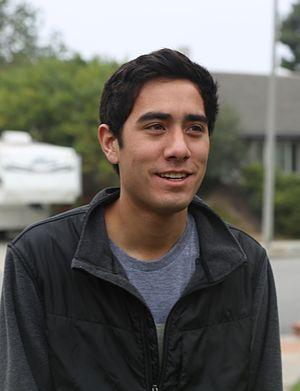
"Zachary Micheal King dit Zach King né le 4 février 1990 à Portland, Oregon est une star américain de Vine, cinéaste et personnalité de YouTube basée à Los Angeles. Il est surtout connu pour ses ""vines magiques"" vidéos de six secondes éditées numériquement pour donner l’impression de faire de la magie. Il appelle ses vidéos ""un tour de passe-passe numérique"". Il a commencé à poster des vidéos sur YouTube en 2008 et en 2013, il a commencé à poster des vidéos sur Vine.